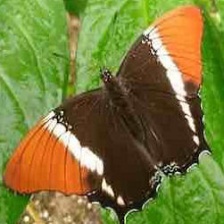
Species: BROWN SIPROETA